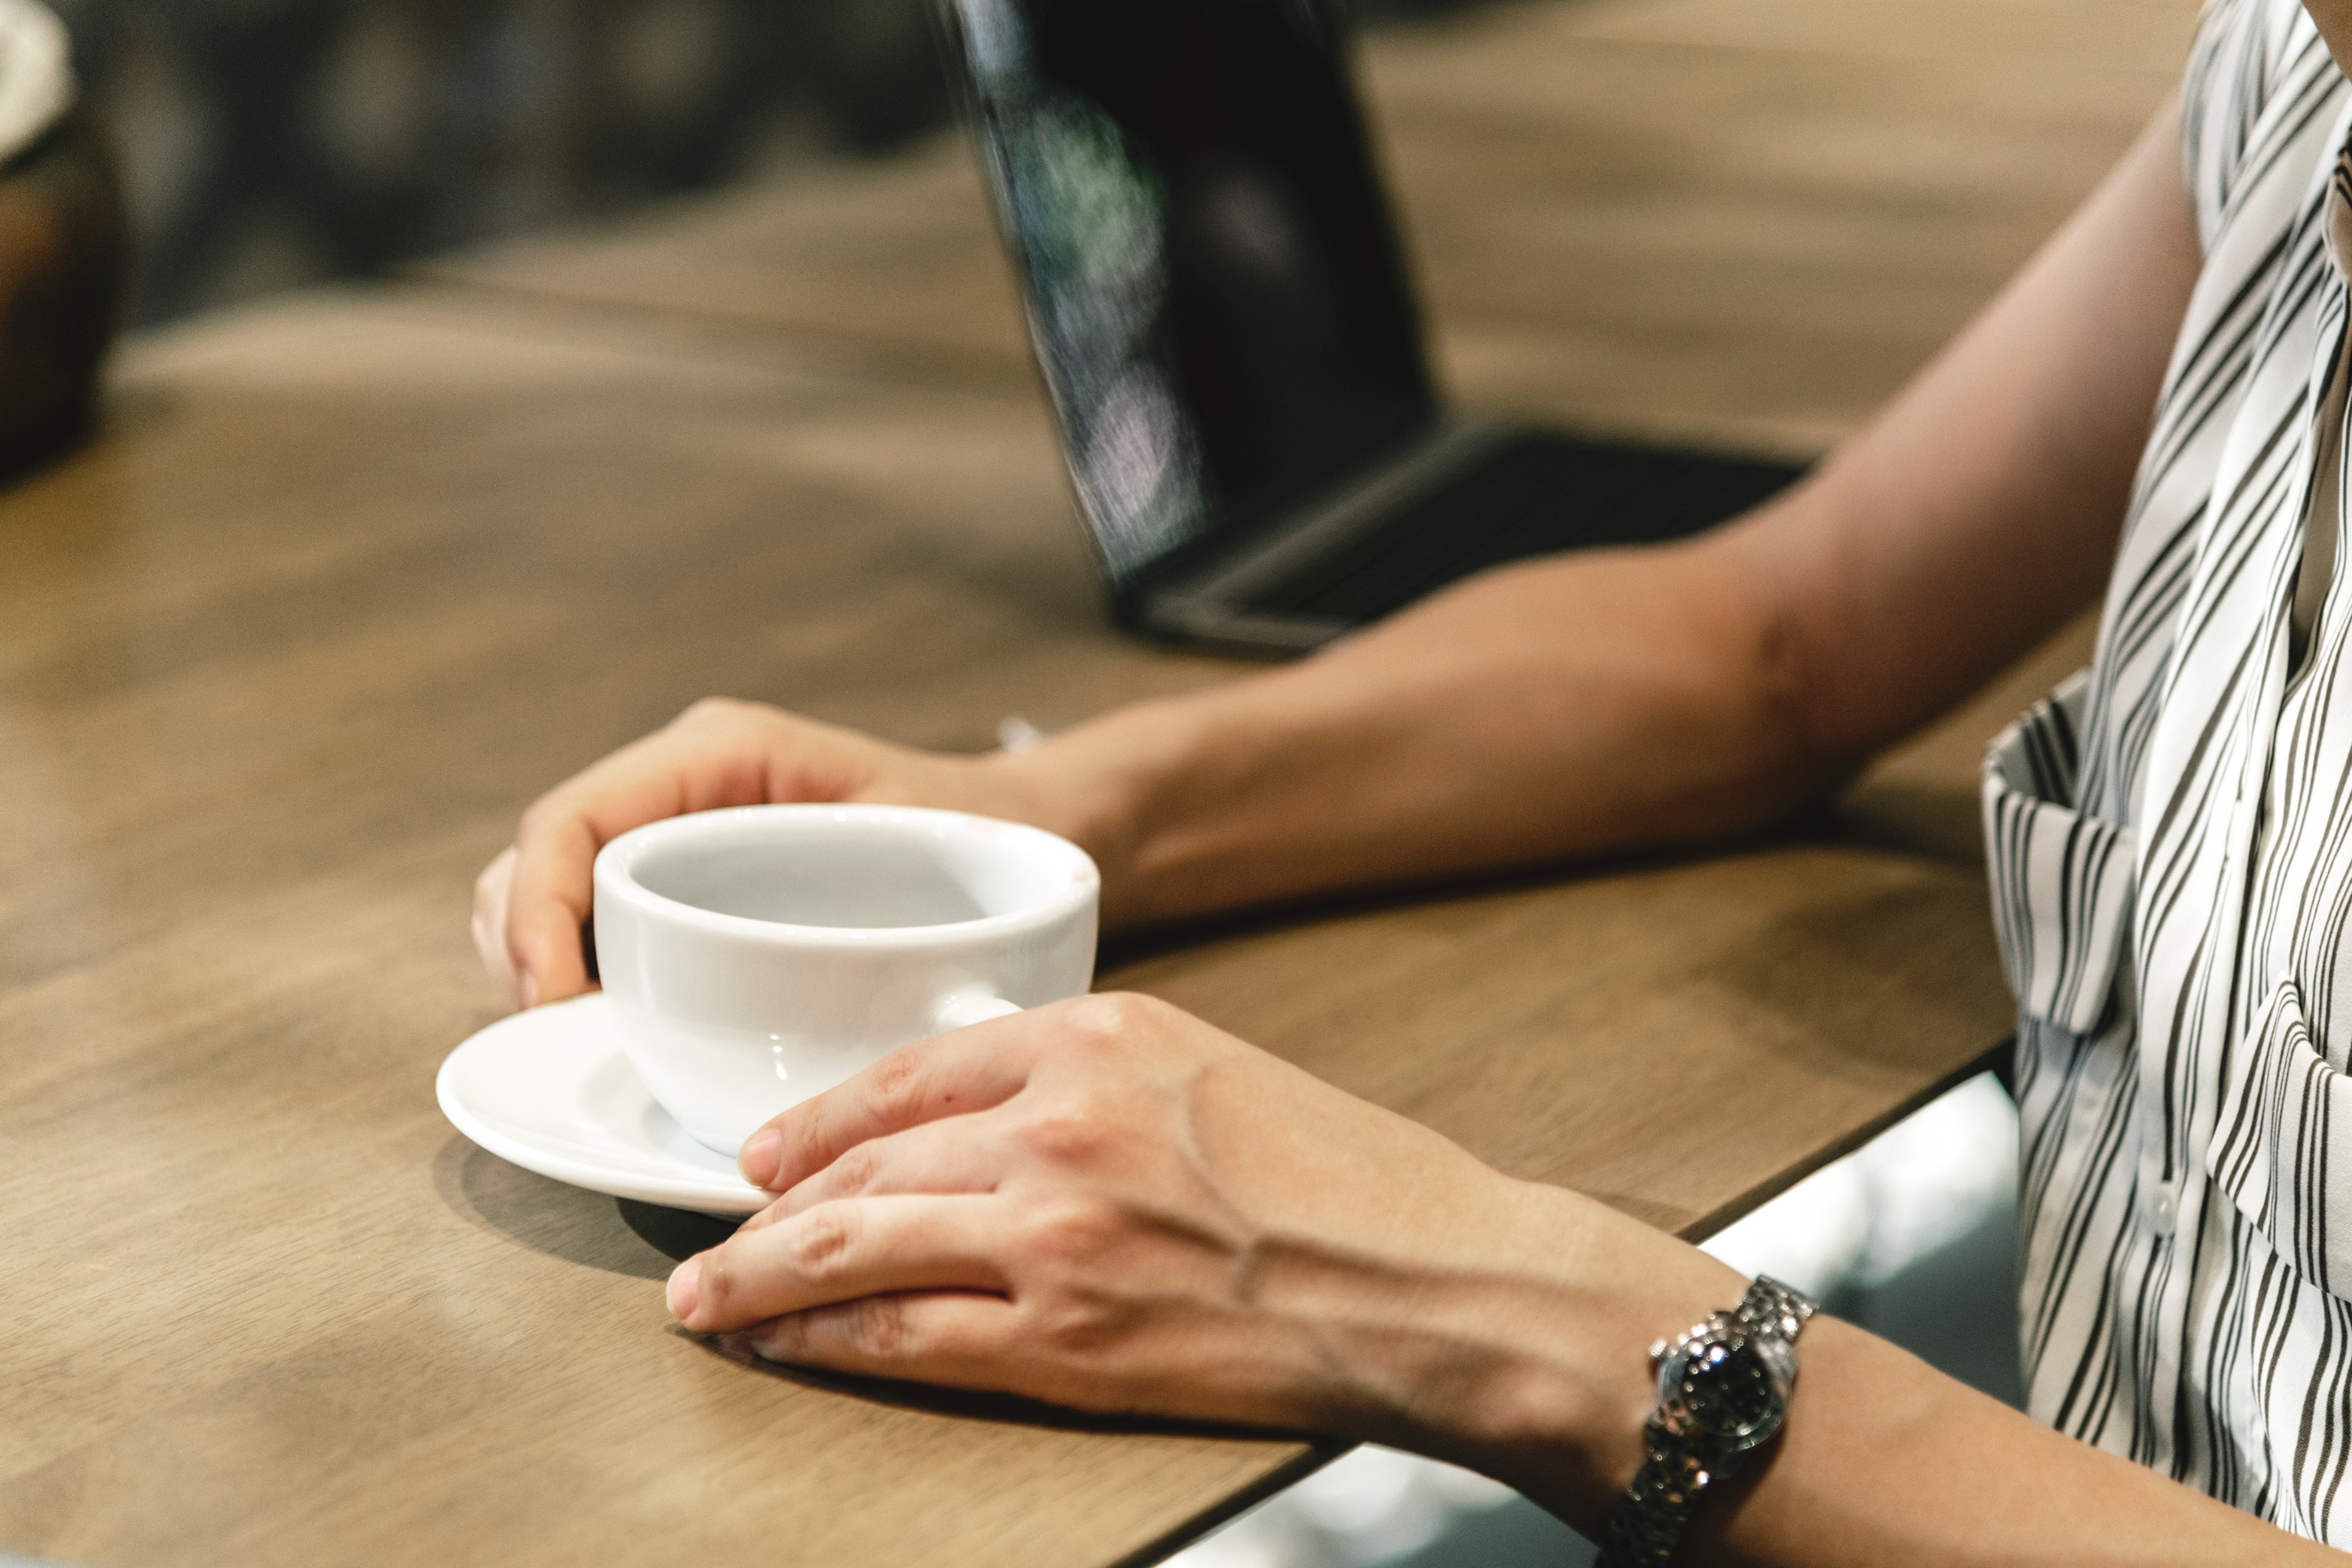
coffee cup, cup, coffee, hand, table, espresso, drink, saucer, finger, nail, drinkware, tableware